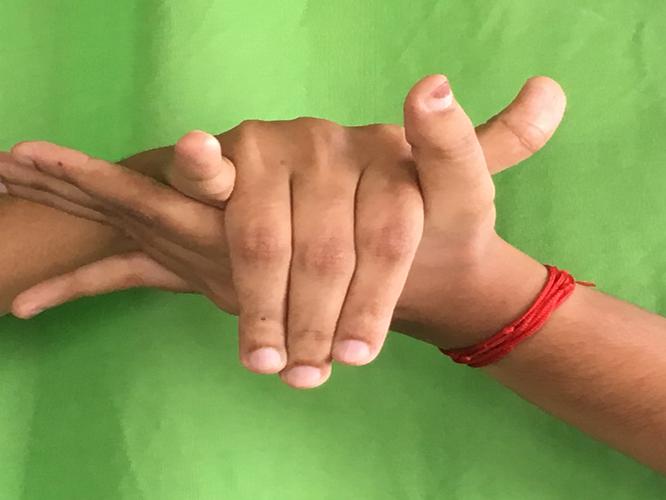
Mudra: Kurma
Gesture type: double_hand